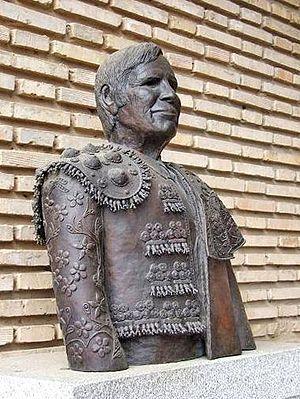
Le terme Calife de la Tauromachie, est un titre honoraire donné aux grands toreros originaires de la province de Cordoue, en souvenir du Royaume maure de Cordoue.
Manuel Benítez Pérez dit « El Cordobés », né le 4 mai 1936 à Palma del Río est un matador espagnol parmi les plus célèbres du XXᵉ siècle.